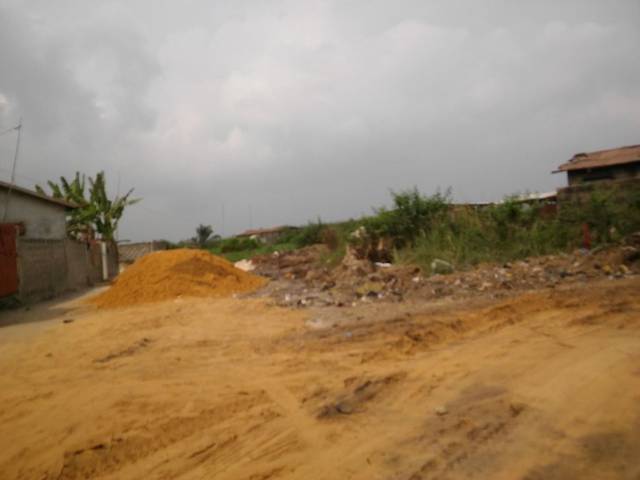
Region: Benin
Coordinates: 6.395, 2.406